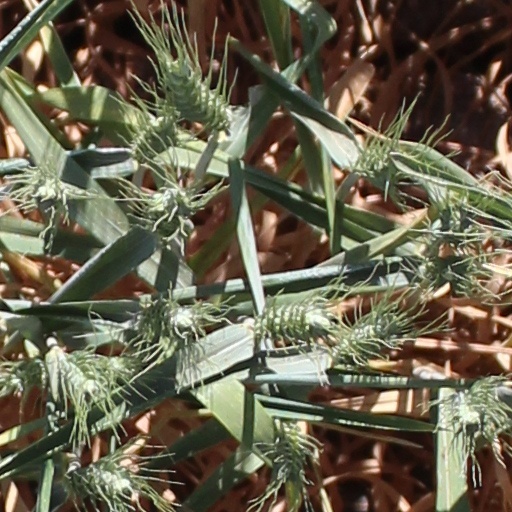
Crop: wheat